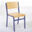
Label: chair